Roraima

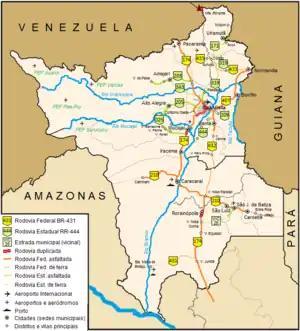
Road map of Roraima.

The Roraima Executive Branch is centered on the state governor, who is elected by universal suffrage and direct and secret vote, by the population for terms of up to four years in duration, and can be reelected for another term. The Senador Hélio Campos Palace is the seat of the Roraima government since 1991.